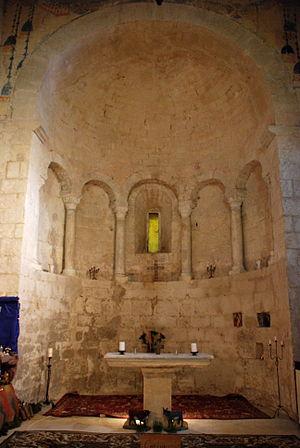
France - Provence - Alpes-de-Haute-Provence - Église de Saint-Martin-les-Eaux
L'église Saint-Martin, placée sous l'invocation de Saint-Martin, est une église de style roman située sur la commune de Saint-Martin-les-Eaux dans le département français des Alpes-de-Haute-Provence et la région Provence-Alpes-Côte d'Azur.